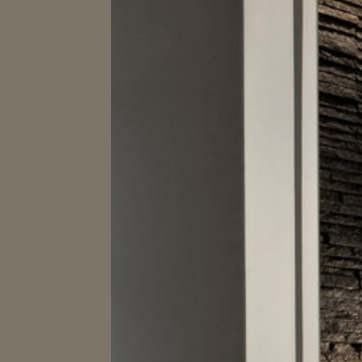
Material: mirror